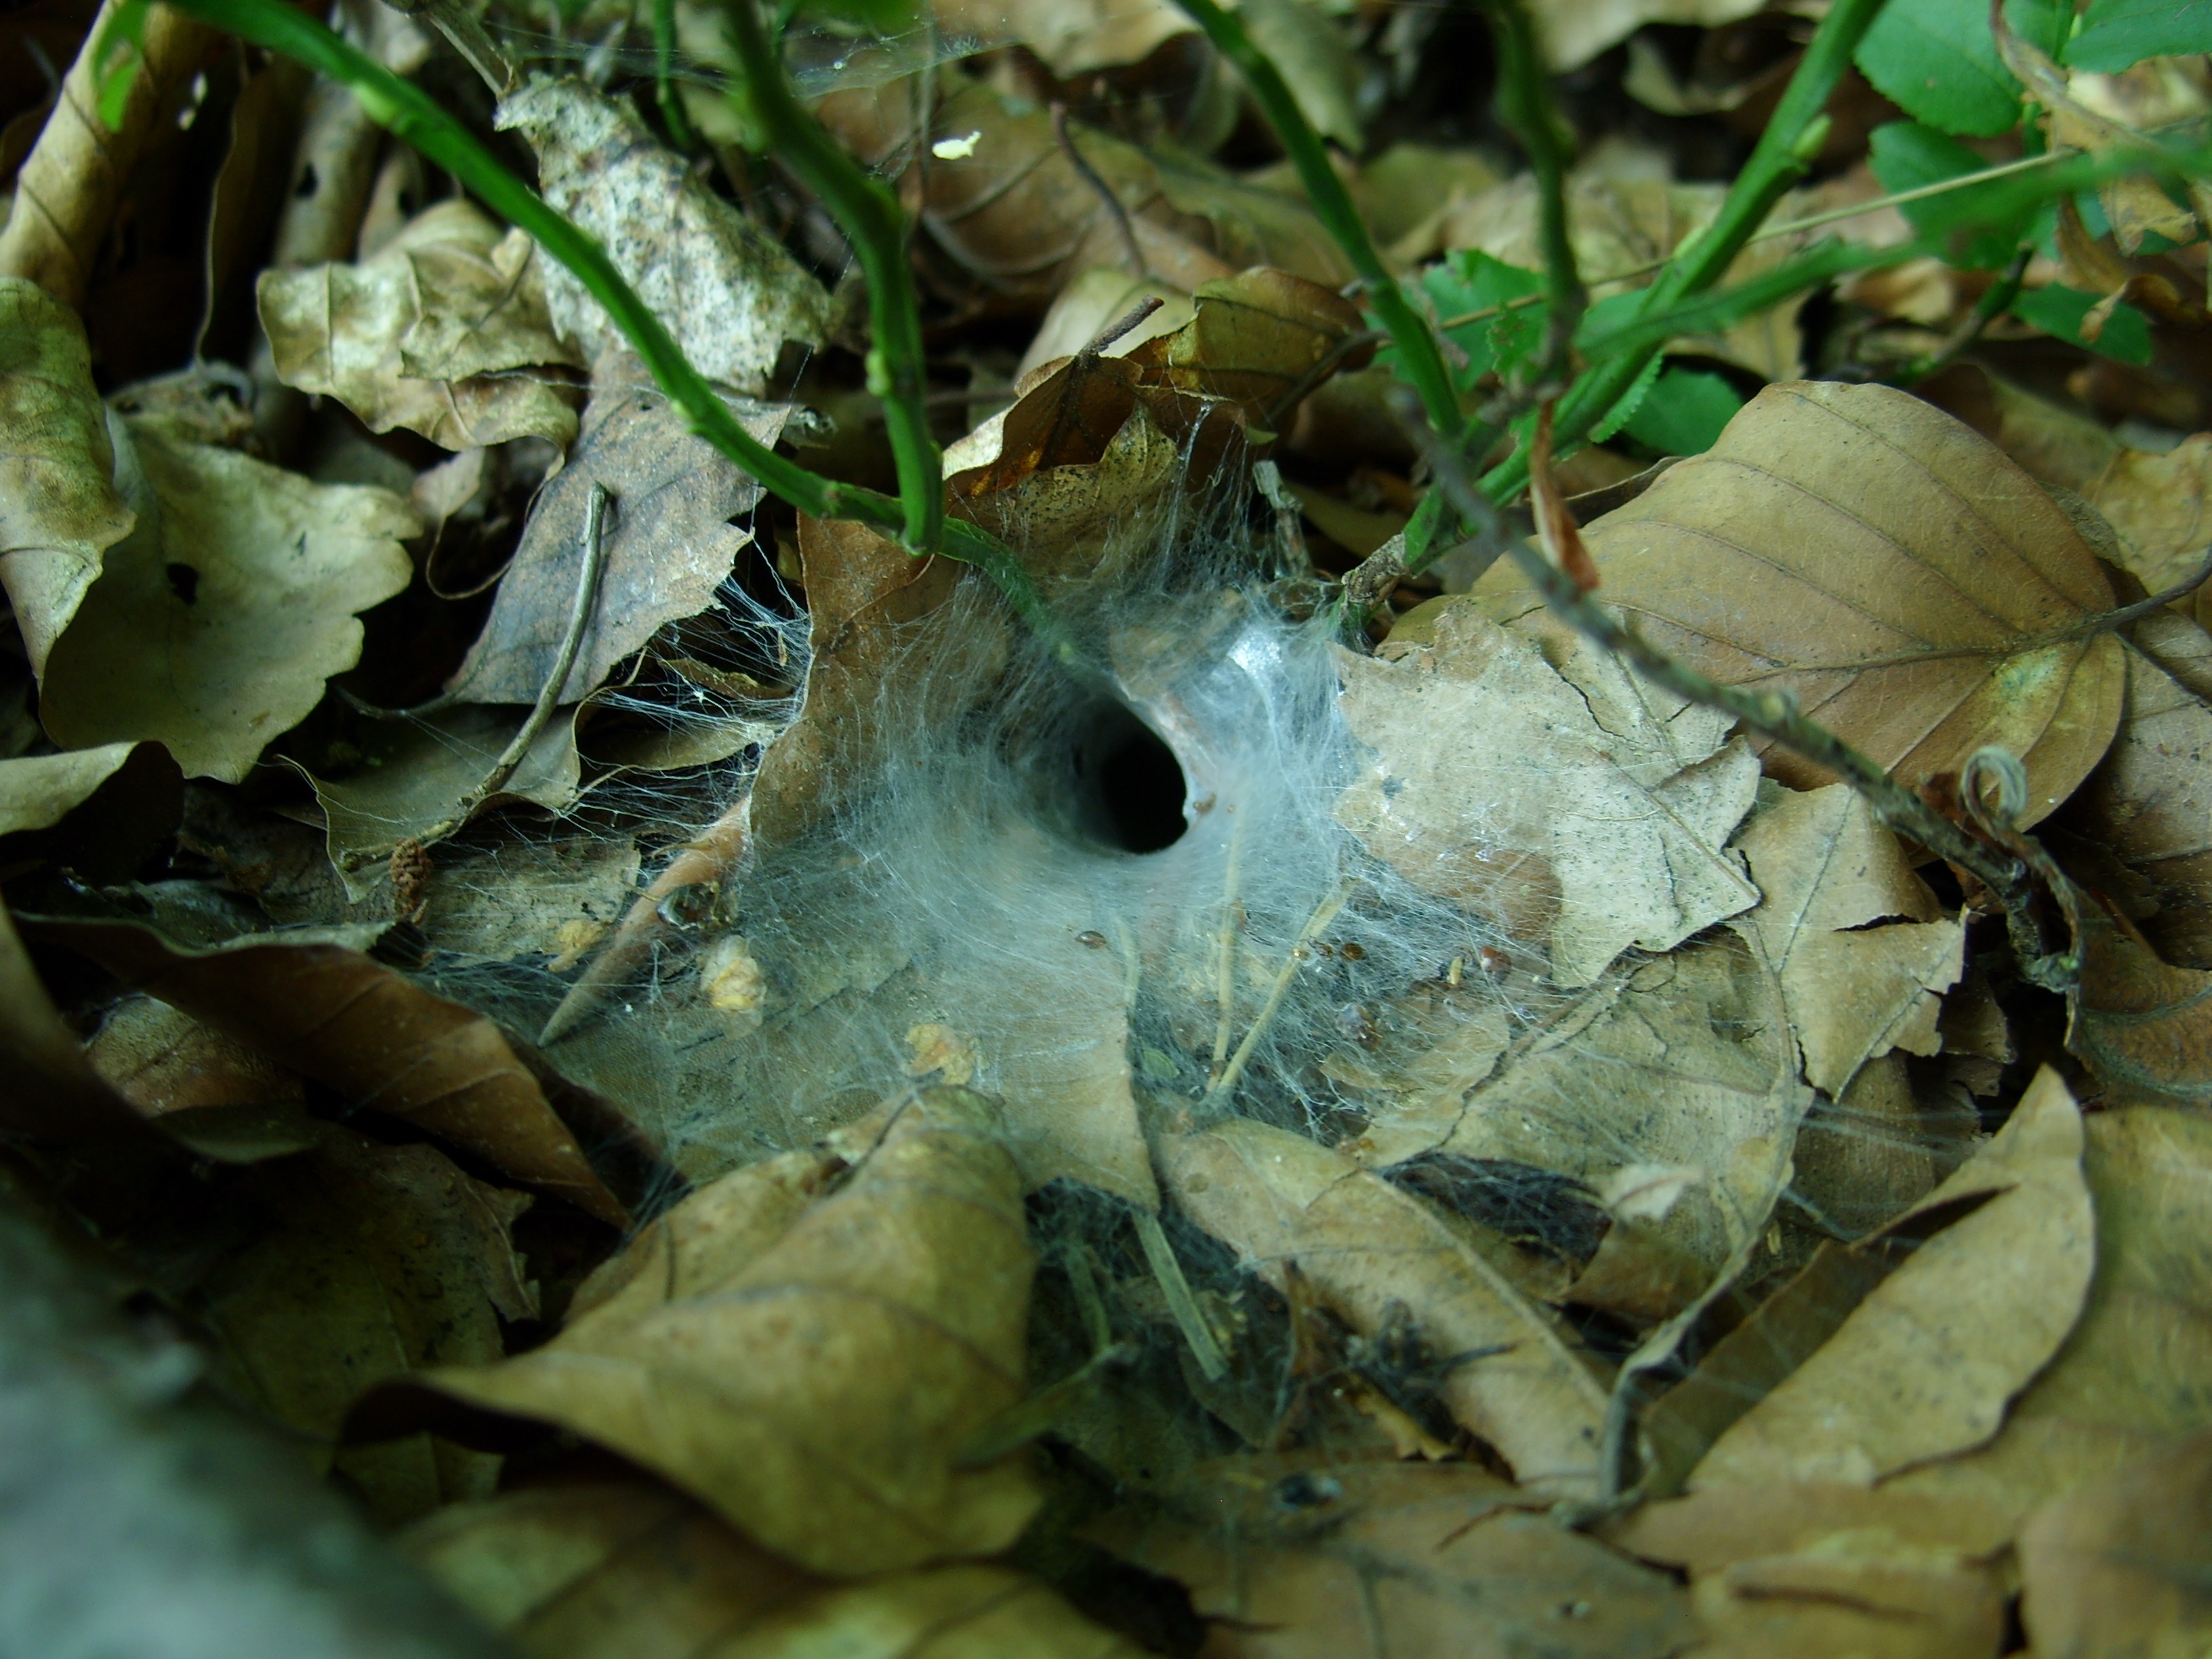
forest, leaf, flower, wildlife, foliage, food, green, produce, macro, flora, invertebrate, cobweb, macro photography, forest litter